History of Mongolia

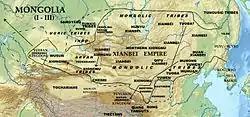
Xianbei state

Although the Xiongnu finally had been split into two parts in AD 48, the Xianbei (or Hsien-pei in Wade–Giles) had moved (apparently from the east) into the region vacated by the Xiongnu. The Xianbei were the northern branch of the Donghu (or Tung Hu, the Eastern Hu), a proto-Mongol group mentioned in Chinese histories as existing as early as the 4th century BC. The language of the Donghu is believed to be proto-Mongolic to modern scholars. The Donghu were among the first peoples conquered by the Xiongnu. Once the Xiongnu state weakened, however, the Donghu rebelled. By the 1st century AD, two major subdivisions of the Donghu had developed: the proto-Mongolic Xianbei in the north and the Wuhuan in the south.